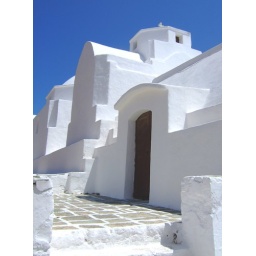
white church under blue sky